Bioko

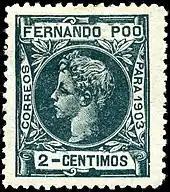
A 1903 postage stamp of Fernando Po

In 1642, the Dutch East India Company established trade bases on the island without Portuguese consent. It temporarily centralized from there its slave trade in the Gulf of Guinea. The Portuguese appeared again on the island in 1648, replacing the Dutch Company with one of their own, also dedicated to slave trading and established in its neighbour island Corisco.